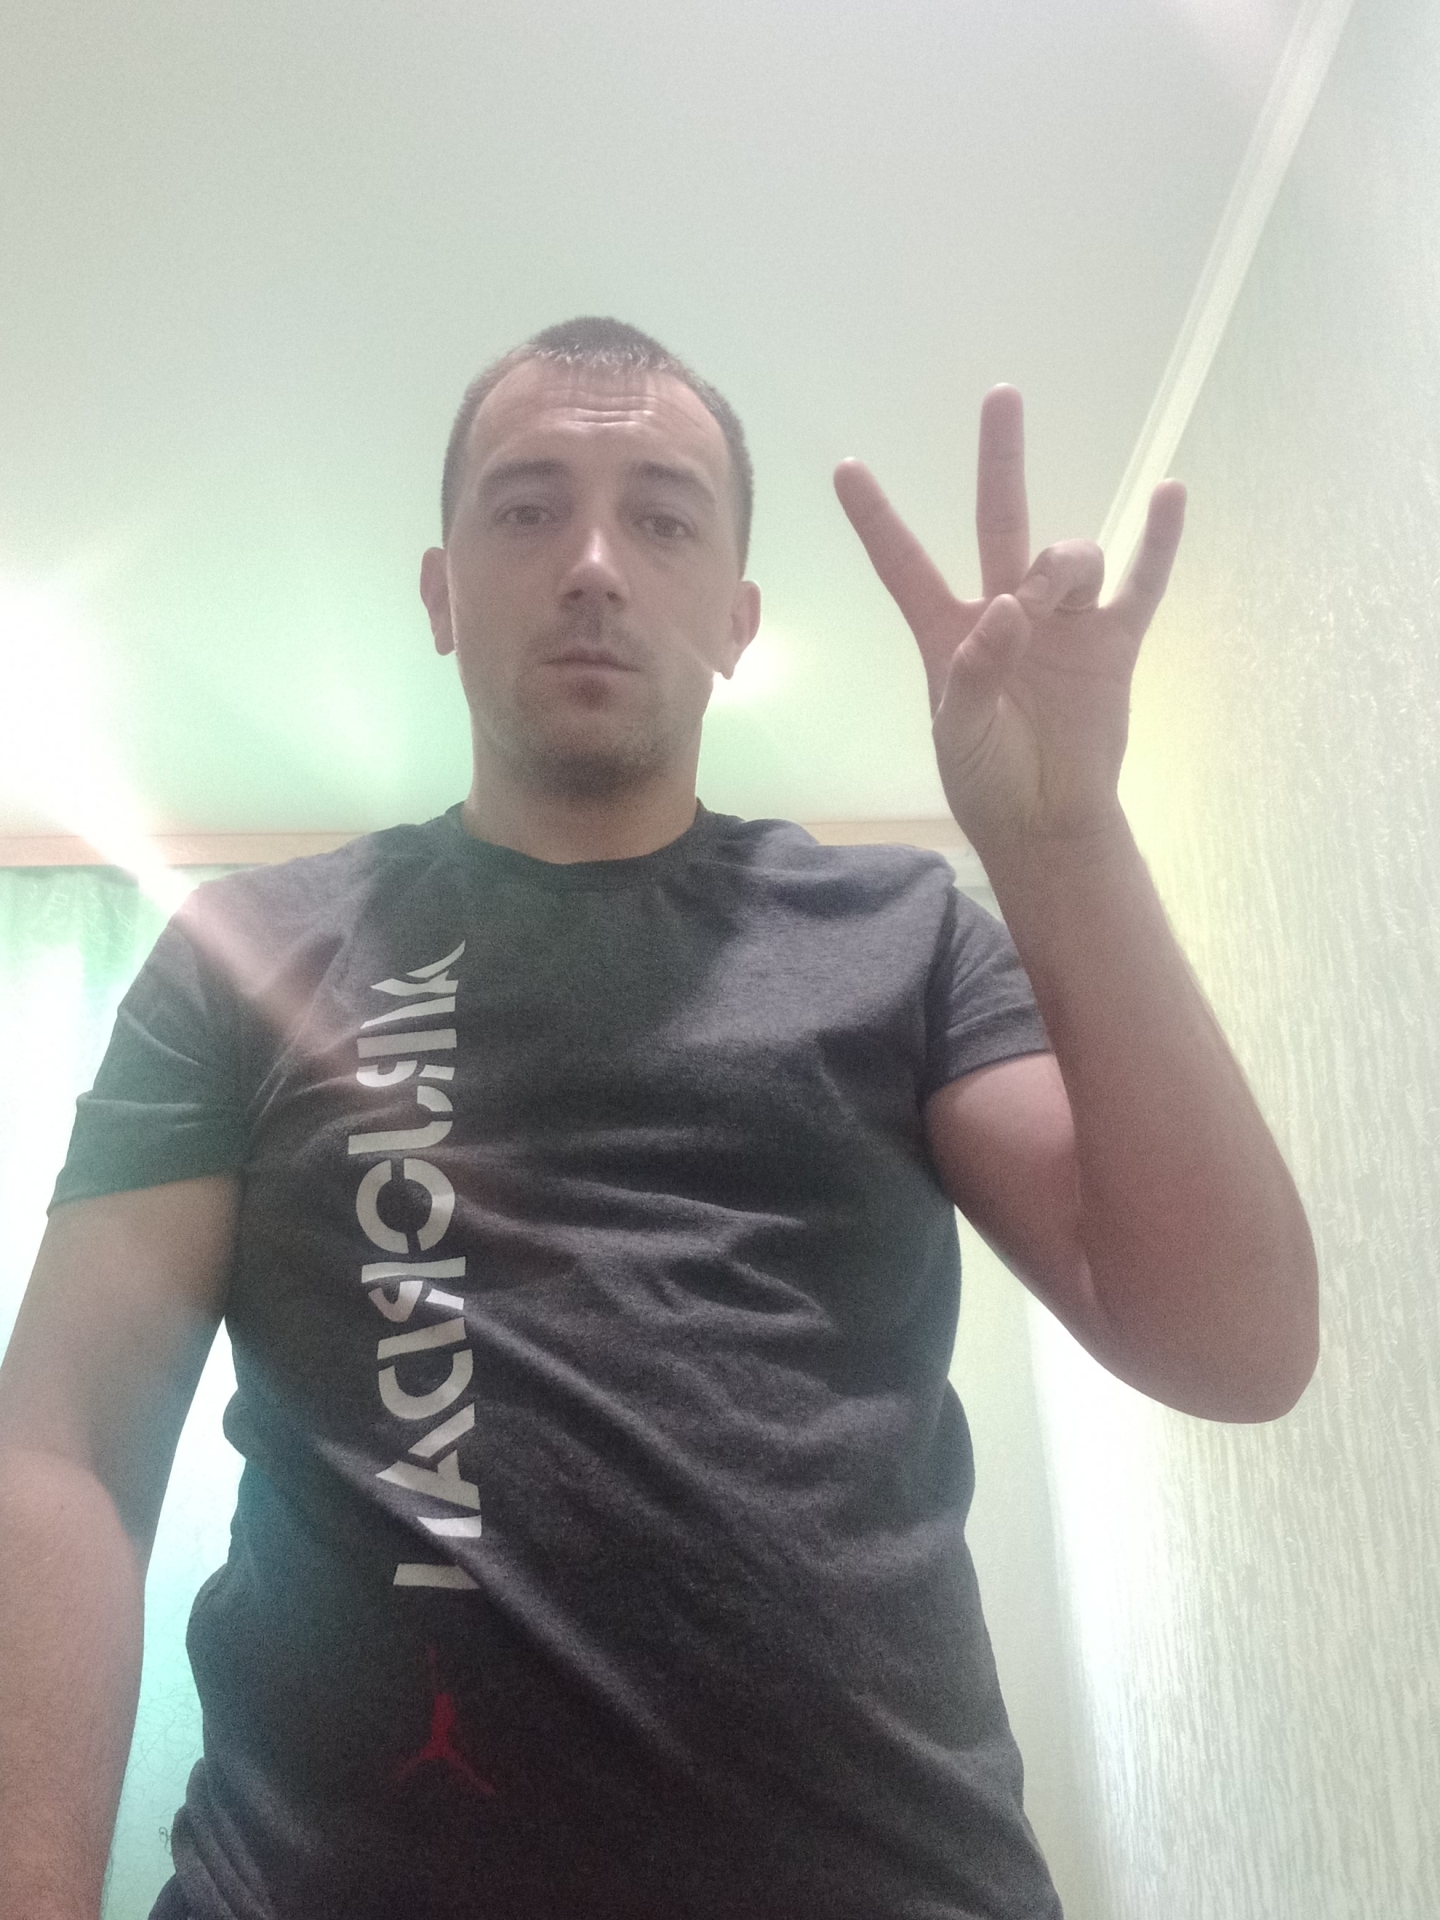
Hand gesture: three3